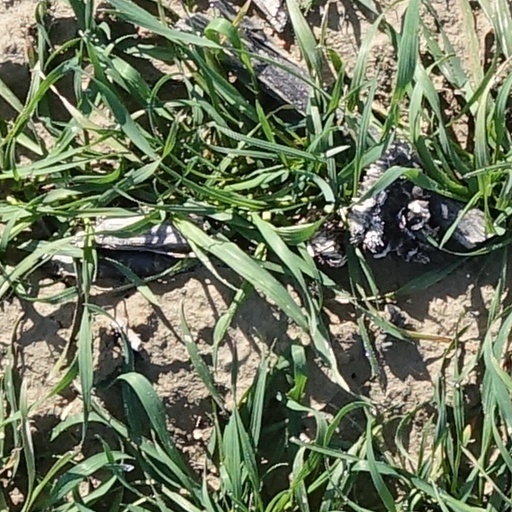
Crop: wheat